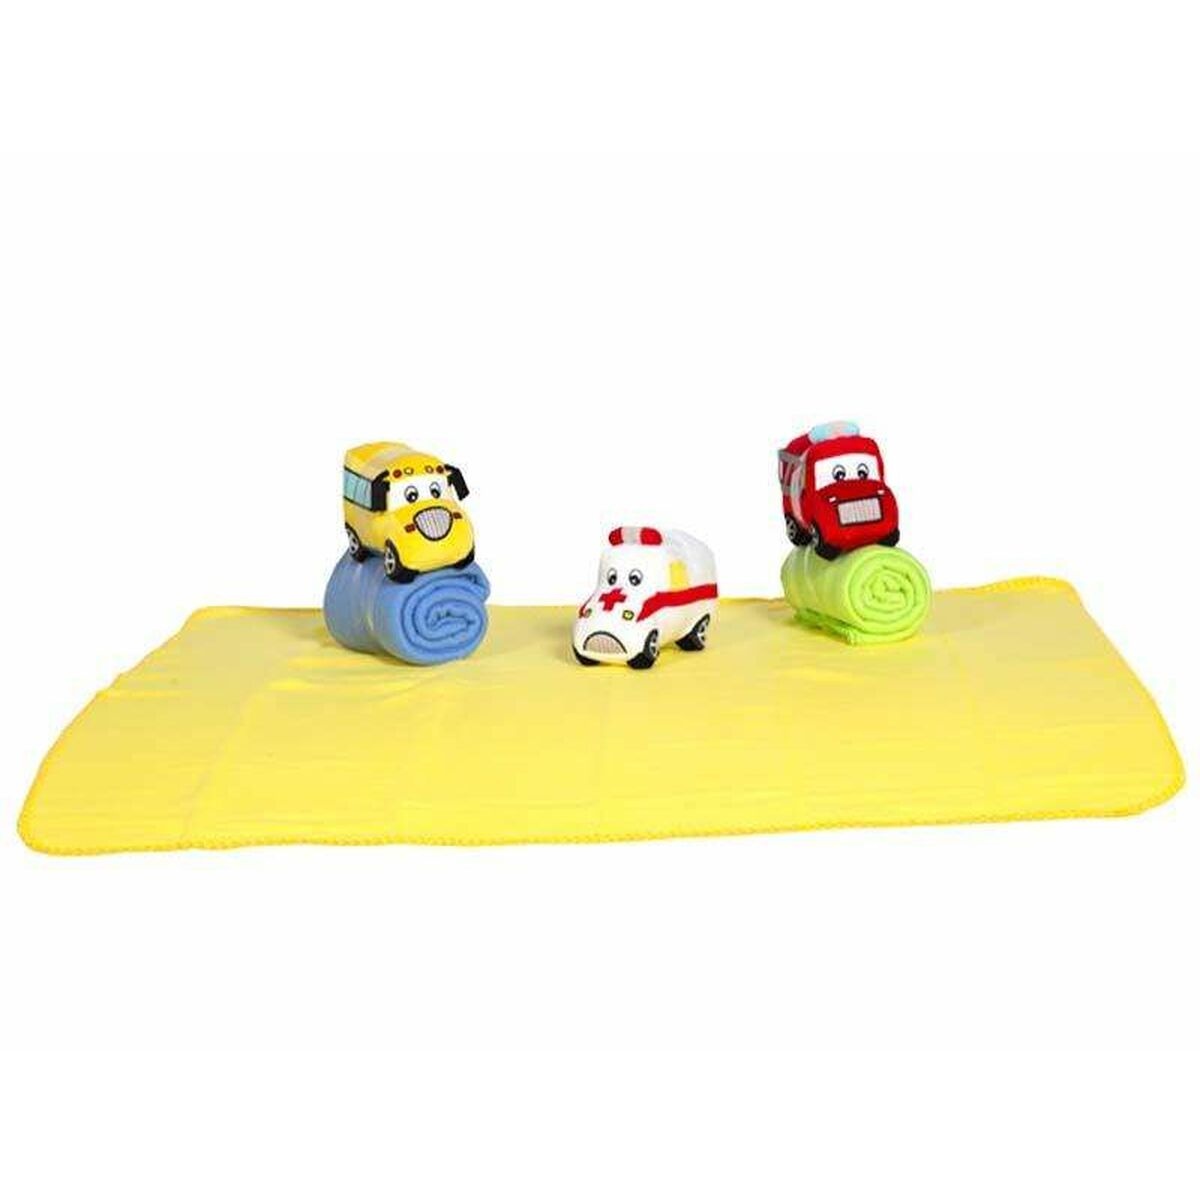
Ylellinen jääkarhunpentuhupa Artesanía Beatriz 100 cm
Lapset ansaitsevat parasta, siksi esittelyssä sinulle Ylellinen jääkarhunpentuhupa Artesanía Beatriz 100 cm , joka sopii ihanteellisesti heille, jotka etsivät laatua pienemmilleen! Osta Artesanía Beatriz parhaaseen hintaan! Tärkeää: Kuvassa eivät ehkä näy kaikki saatavilla olevat mallit Eri malleja, joista lähetetään sattumanvaraisesti varastossa olevat Osaa: 1 osaa Suositusikä: + 0 vuotta Vaatii kokoamista: Ei Toimii paristoilla: Ei Ohjemanuaali: ES-EN-FR-PT Valot: Ei Ääni: Ei Mitat noin: 100 cm
Brand: Artesanía Beatriz
Category: Toys & Games > Toys > Dolls, Playsets & Toy Figures > Toy Playsets > Car Playsets